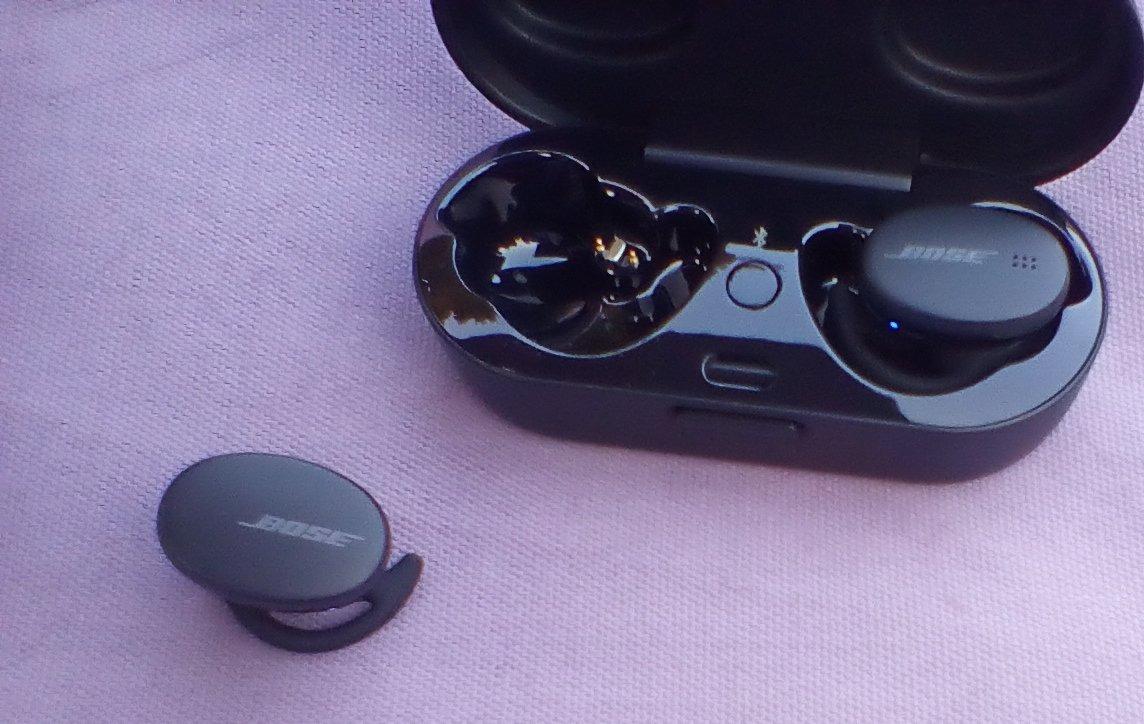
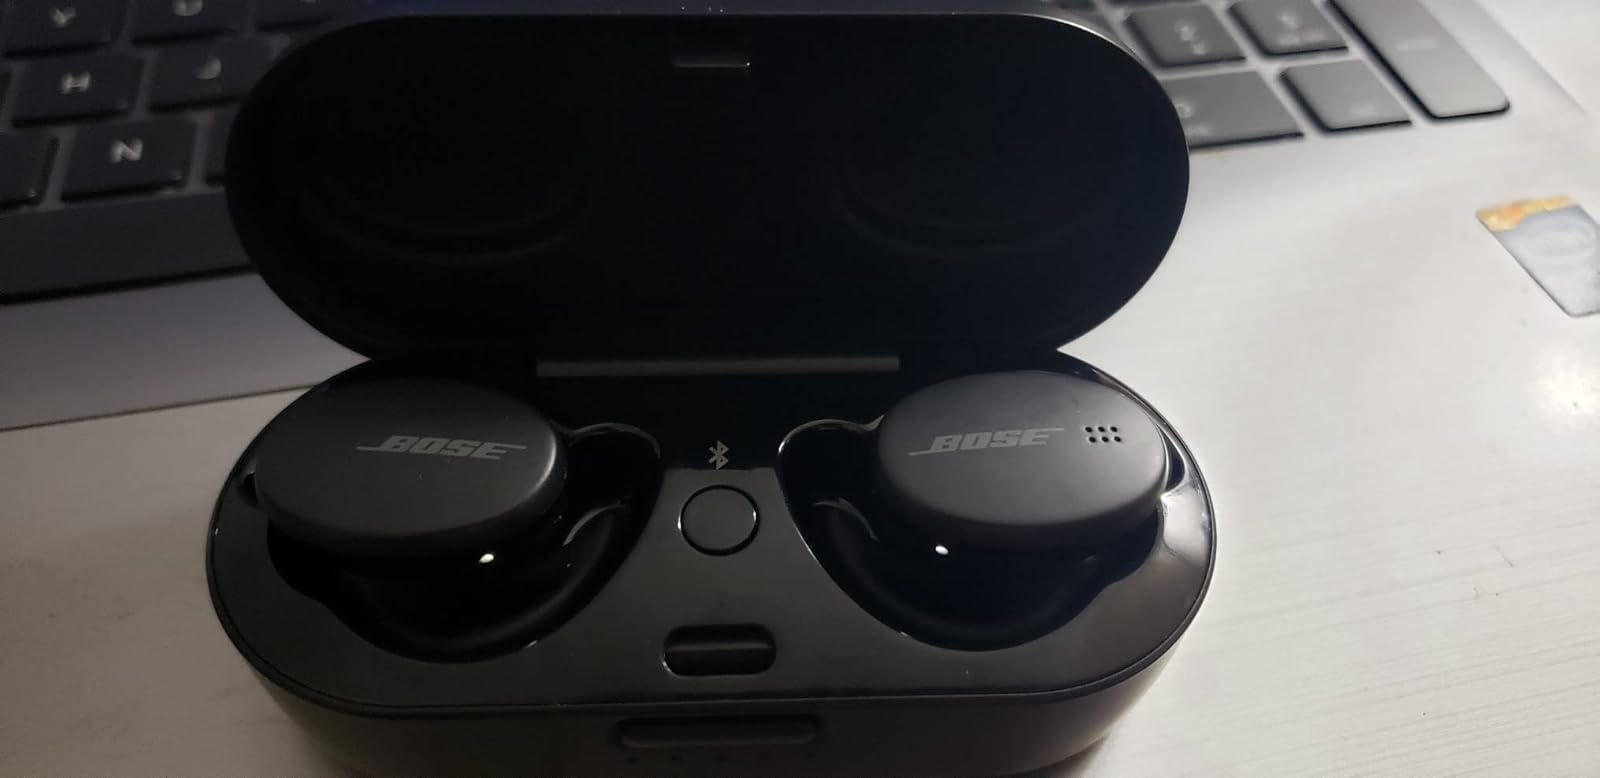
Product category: earbuds
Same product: yes